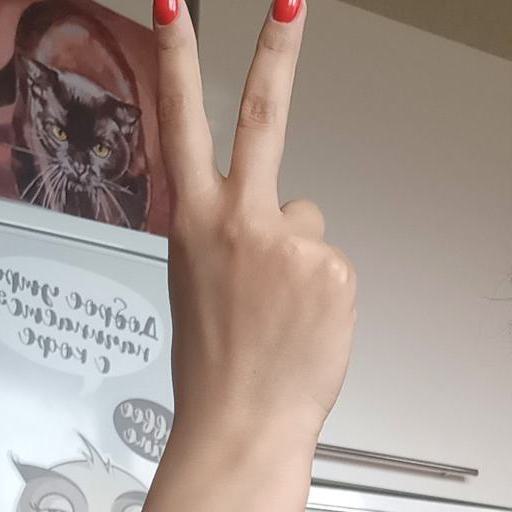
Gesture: peace_inverted